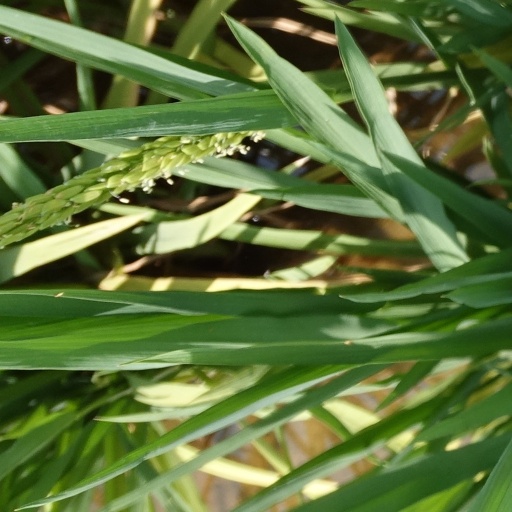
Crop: rice